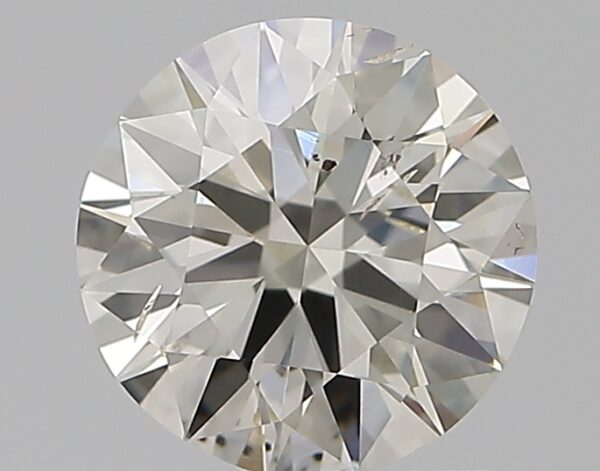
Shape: round
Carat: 1
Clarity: SI2
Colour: K
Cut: EX
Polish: VG
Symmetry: EX
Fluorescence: N
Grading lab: GIA
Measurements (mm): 6.44 x 6.49 x 3.91